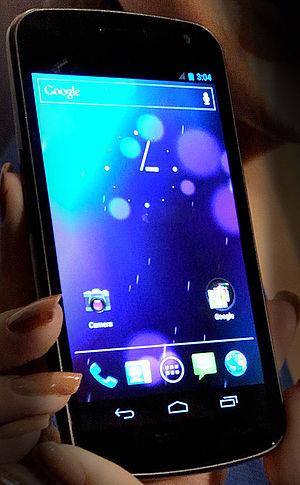
Une vidéo immersive aussi appelée vidéo 360 degrés est un enregistrement vidéo d'une scène du monde réel où l'image est enregistrée dans toutes les directions en même temps. Ces enregistrements vidéo sont réalisés avec un appareil communément appelée camera 360°.
Android Ice Cream Sandwich ou Ice Cream Sandwich ou ICS est une version du système d'exploitation mobile Android dévoilée par Google à Hong Kong le 19 octobre 2011 et disponible depuis novembre 2011.